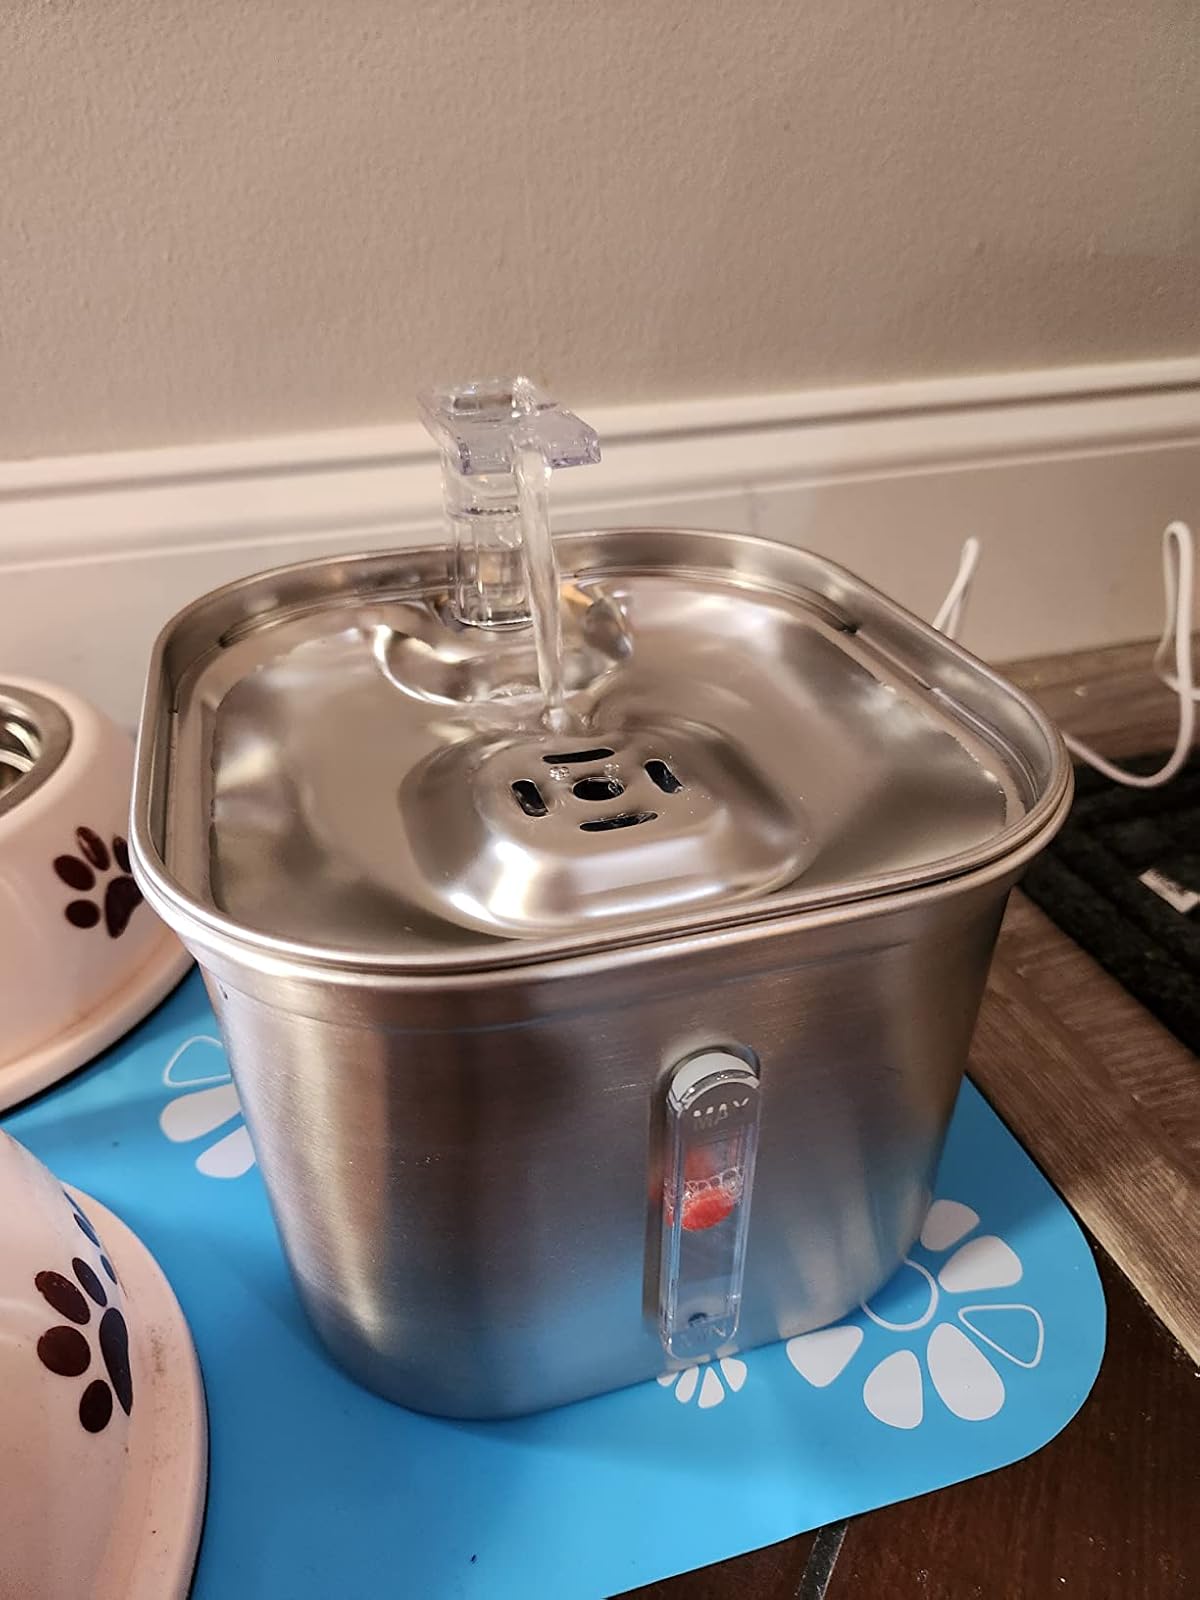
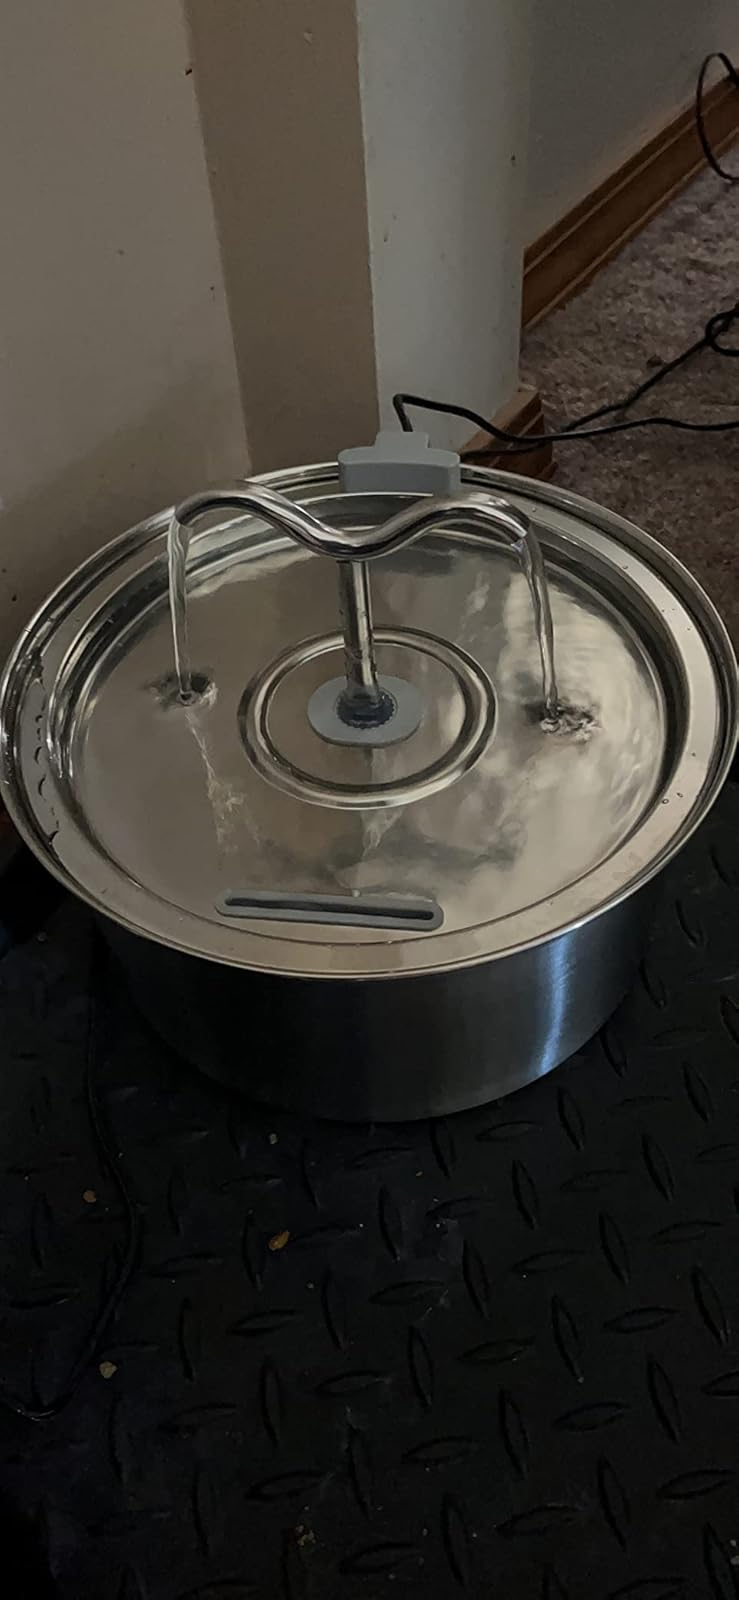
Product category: items_bowl
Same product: no